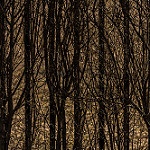
Label: forest